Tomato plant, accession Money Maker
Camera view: horizontal (90 deg, fisheye); turntable rotation: 0 degrees
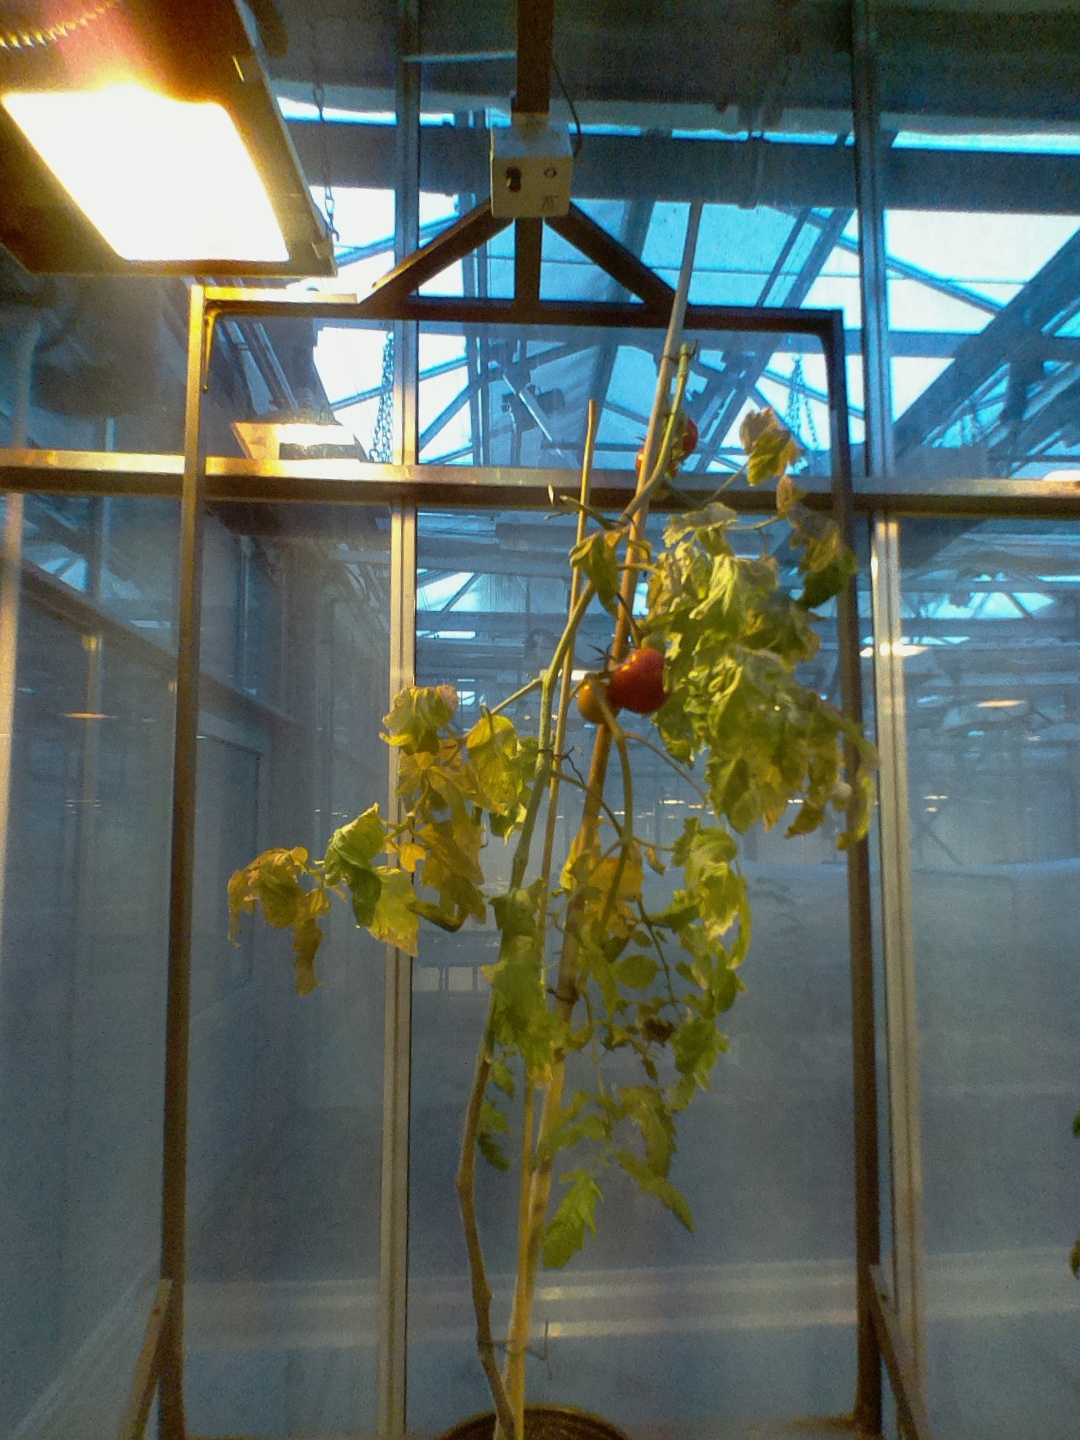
BBCH growth stage 89: 90%-100% of fruits show typical fully ripe color